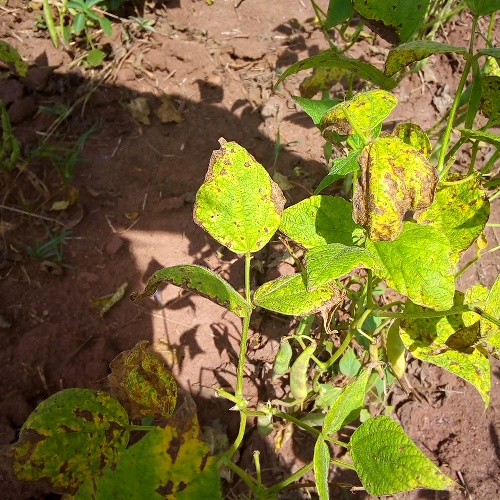
Leaf condition: angular_leaf_spot